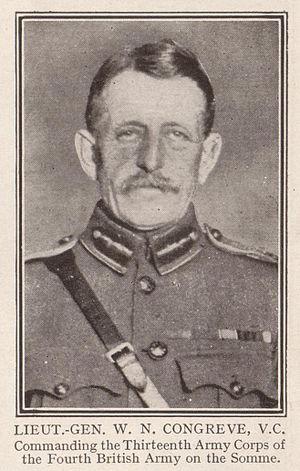
Walter Norris Congreve, né le 20 novembre 1862 et mort le 28 février 1927, est un officier de l'armée britannique. Il participe à la Seconde guerre des Boers. Au cours de ce conflit, il reçoit à 37 ans la Croix de Victoria, la récompense la plus prestigieuse pour bravoure face à l'ennemi attribuée aux forces britanniques et du Commonwealth. Il participe également à la Première Guerre mondiale à la tête du 13ᵉ corps d'armée lors de la bataille de la Somme. Il prend ensuite le commandement du 7ᵉ corps d'armée. À la fin de la guerre, il est nommé commandant des Forces expéditionnaires égyptiennes puis commandant en chef du commandement Sud. Il devient ensuite gouverneur de Malte jusqu'à sa mort.